Michael Frimkess

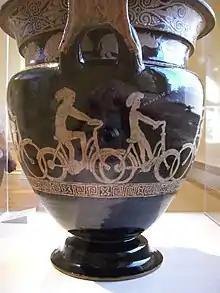
"Out Biking with Aunt Samantha" by Michael Frimkess, as displayed in the Renwick Gallery

In the early 1960s, Frimkess went to Berkeley, California where Peter Voulkos was then teaching at the University of California, Berkeley. While there, he studied bronze and aluminum casting with Voulkos. In 1963, his piece "Hooker No. 1" (a bronze sculpture of a television) was displayed at the San Francisco Art Institute's Annual exhibition at the San Francisco Museum of Modern Art. Also that year at the behest of Voulkos, Frimkess took an internship at the Clay Art Center in Port Chester, New York. It was there that he met his future wife and frequent collaborator, Magdalena Suarez, who had come to the Art Center from Venezuela as part of a fellowship program. While on the east coast, Frimkess was instructed to visit museums in New York City and Boston to study Greek and Chinese forms of pottery. He also began learning the technique of "dry throwing" clay rather than using water. Much of his work after 1965 replicated classical forms like Greek volute kraters, Zuni pots, and Chinese ginger jars.